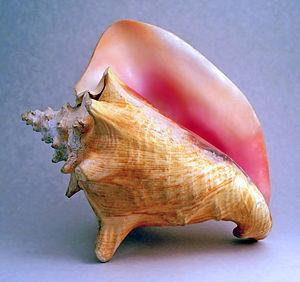
Lobatus gigas est une espèce de mollusque trouvé en zone équatoriale et tropicale de l'Atlantique ouest, notamment aux Antilles et en Floride. Pouvant atteindre 30 cm et 1,5 kg, il consomme des algues et divers débris végétaux. Cette espèce a beaucoup régressé en raison de la surpêche pour la consommation humaine et parfois pour l'usage décoratif de sa coquille. Il est maintenant classé comme espèce menacée et partiellement protégé par la Convention de Washington : commerce fortement limité et placé sous le contrôle des douanes dans les Antilles françaises, par exemple.